Warintorn Panhakarn

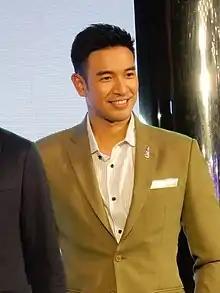

Warintorn Panhakarn ( or nicknamed Great (เกรท) is a Thai actor and model. He is best known for his roles in the television dramas such as "The Sixth Sense" (2012) and "Khun Chai Taratorn" (2013).